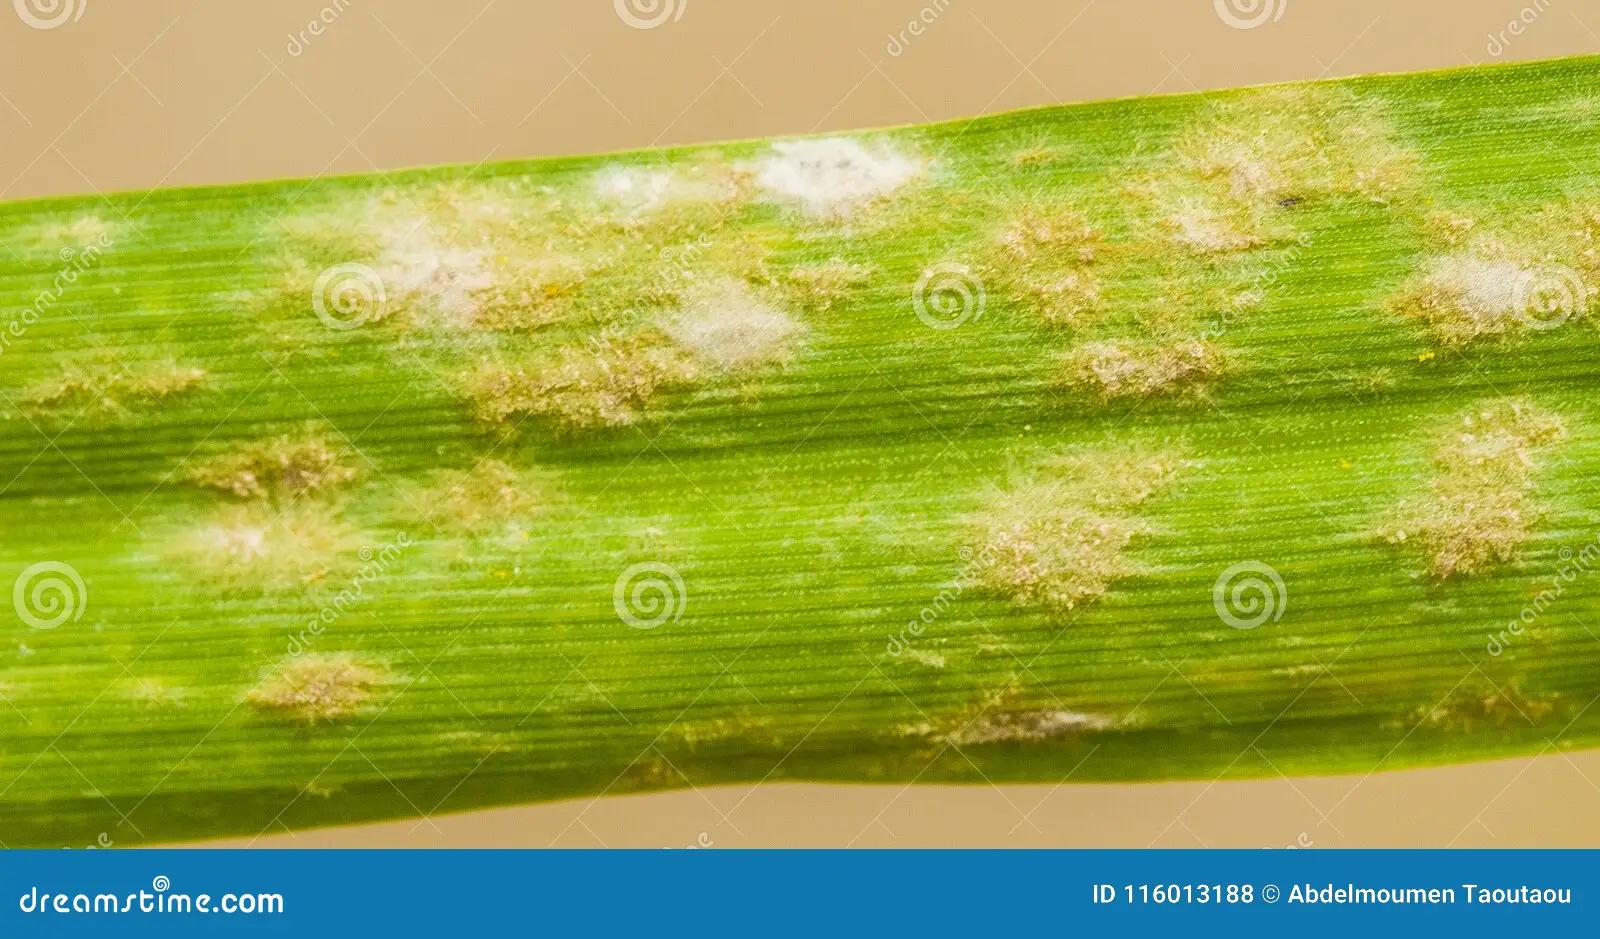
Plant: Wheat
Disease: wheat powdery mildew